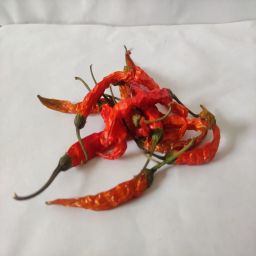
Crop: Chile Pepper
Quality: Dried